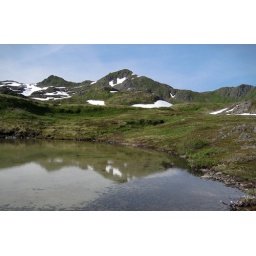
A lake during the decent of a hike around various mountains